Nepal national cricket team

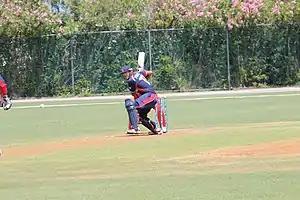
Captain Paras Khadka batting during the 2013 ICC World Cricket League Division Three

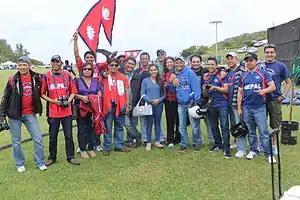
Nepal fans in Bermuda during the 2013 ICC World Cricket League Division Three

Nepal played their first ever Twenty20 International series against Hong Kong in November 2014 in Sri Lanka. Initially the series was scheduled for three matches but only one match was played because of continuous rain and poor ground conditions. Nepal lost the match but Sompal Kami put in impressive performance by scoring 40 off 31 balls, coming in at No. 10. This was the world-record for the highest score made by a batsman at that position.